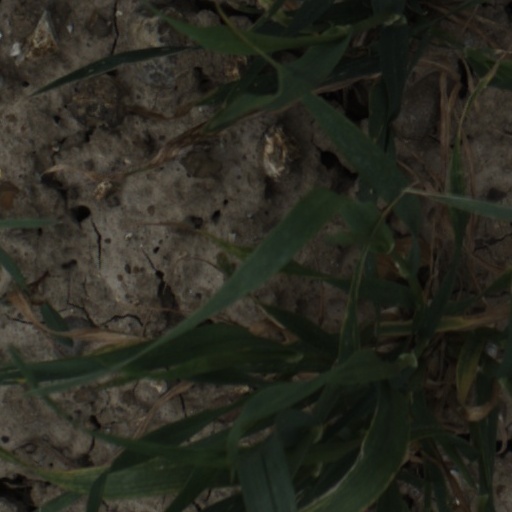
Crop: wheat